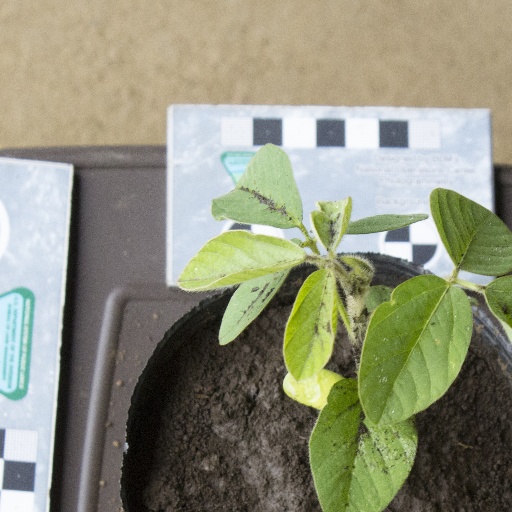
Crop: soybean